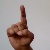
The image shows a hand gesture representing the letter 'D' in Indian Sign Language.